History of taxation in the United States

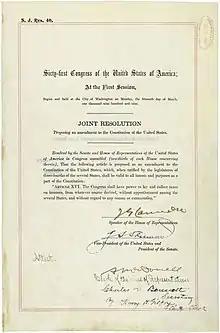
Sixteenth Amendment in the National Archives

The Boston Tea Party was an act of protest by the American colonists against Great Britain for the Tea Act in which they dumped many chests of tea into Boston Harbor. The cuts to taxation on tea undermined American smugglers, who destroyed the tea in retaliation for its exemption from taxes. Britain reacted harshly, and the conflict escalated to war in 1775.